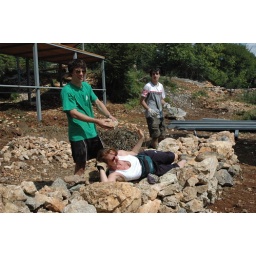
Alessio, Adele, Simone, and the stone wall we built in the aviary